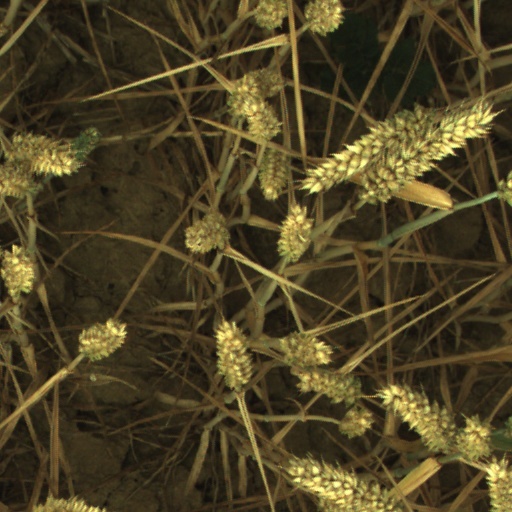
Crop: wheat